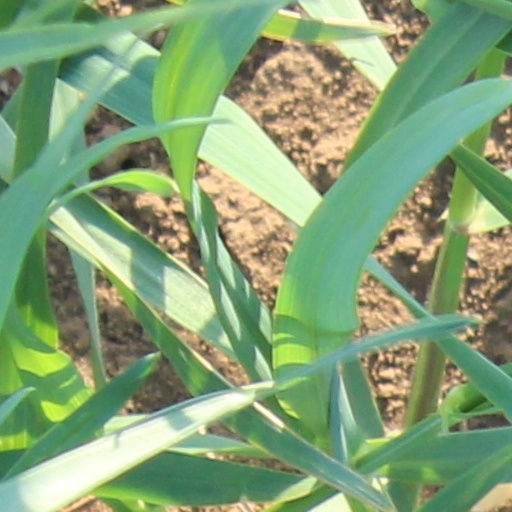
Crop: wheat